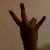
The image shows a hand gesture representing the number 7 in Indian Sign Language.